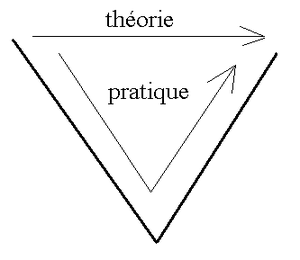
théorie sur la différence entre la théorie et la pratique avec le cycle en V
Le cycle en V est un modèle d'organisation des activités d'un projet qui se caractérise par un flux d'activité descendant qui détaille le produit jusqu'à sa réalisation, et un flux ascendant, qui assemble le produit en vérifiant sa qualité. Ce modèle est issu du modèle en cascade dont il reprend l'approche séquentielle et linéaire de phases.